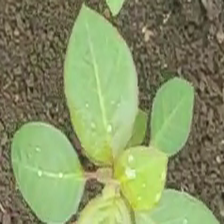
Weed species: Moti_dudhi(Euphorbia_geneculata_L)